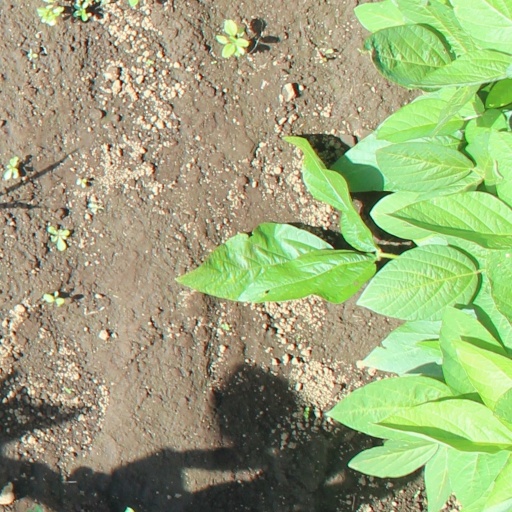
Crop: soybean